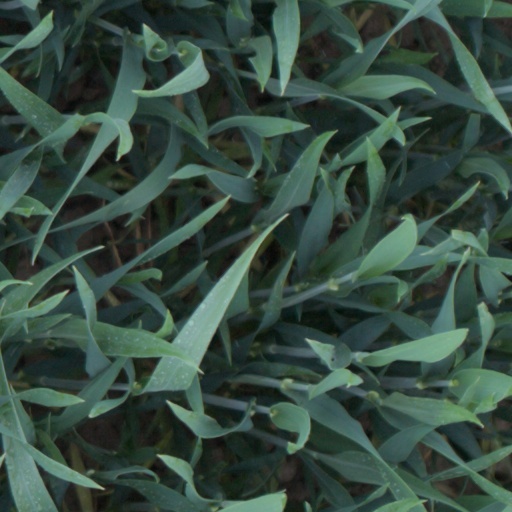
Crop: wheat